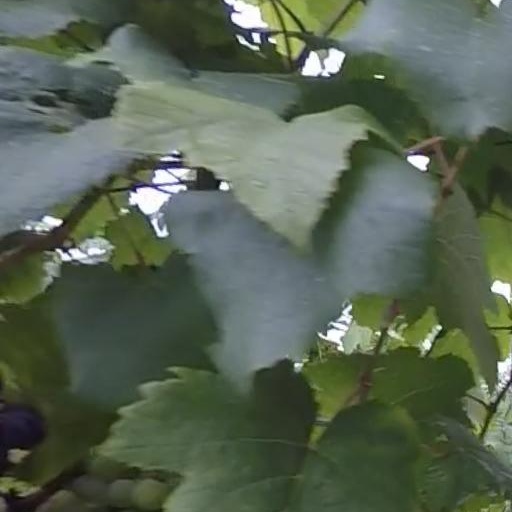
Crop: grape